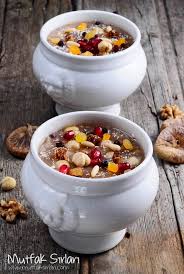
Yemek: asure